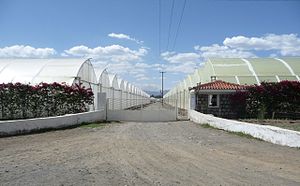
Naivasha
Blomstergartneri ved Naivashasøen.
Naivasha er en by i distriktet Nakuru, i provinsen Rift Valley i Kenya med 14.563 indbyggere. Byen ligger i 2.085 meters højde, i Den Østafrikanske Great Rift Valleys dalbund.